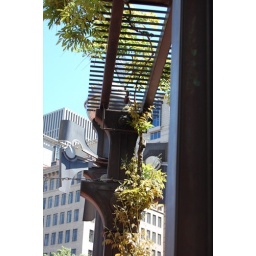
greenery and a blue sky in portland